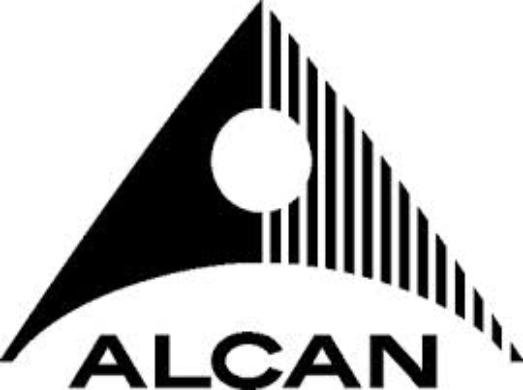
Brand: alcan
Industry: Sports